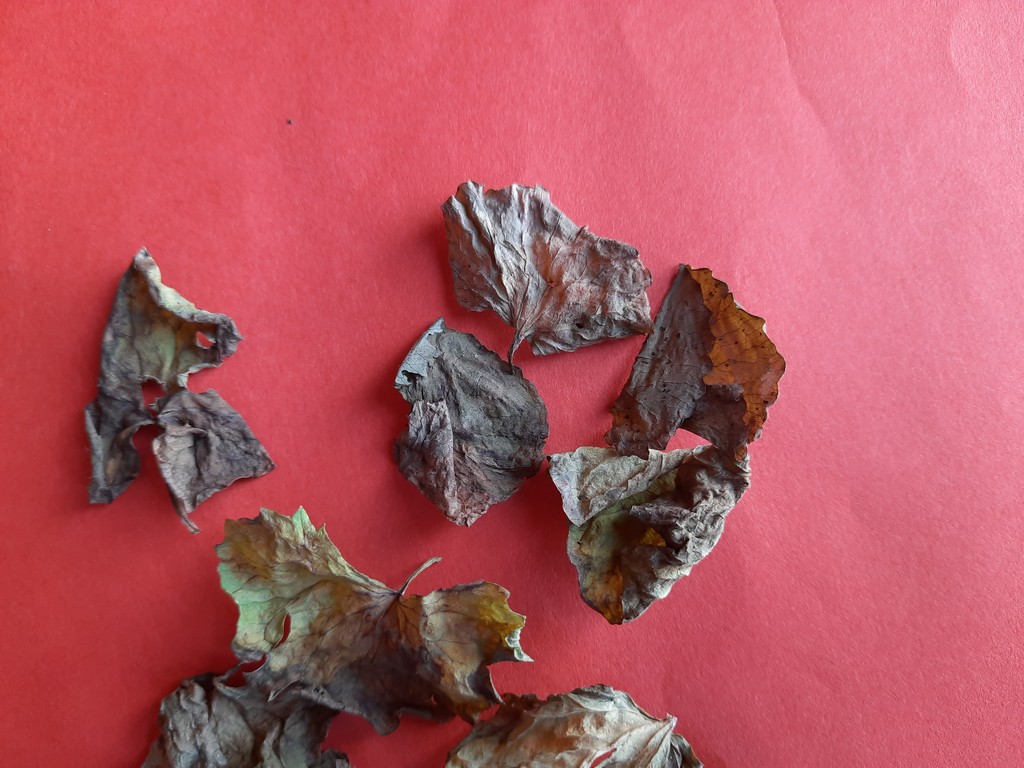
Label: Dried